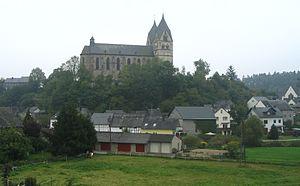
Ravengiersburg est une municipalité du Verbandsgemeinde Simmern, dans l'arrondissement de Rhin-Hunsrück, en Rhénanie-Palatinat, dans l'ouest de l'Allemagne.